Sincerely Yours (Kylie Minogue song)

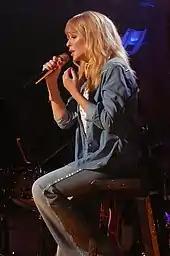
Minogue pictured in March 2018 at the Gorilla venue in Manchester, during her Kylie Presents Golden promotional tour, which featured "Sincerely Yours"

"Sincerely Yours" was included in the setlist for Minogue's promotional concert tour, Kylie Presents Golden. The tour, which visited only smaller venues, comprised five shows in Europe and one show in North America. The song was debuted live at the tour's first show, at the Café de Paris in London on 13 March 2018. However, the song was not included in Minogue's fifteenth concert tour, the Golden Tour, which served as the album's primary series of concerts.